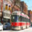
Label: streetcar